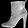
Label: Ankle boot